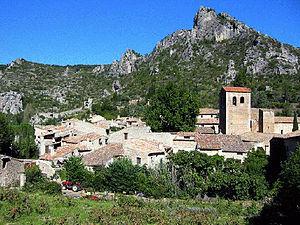
L'Occitanie est une région administrative française créée par la réforme territoriale de 2014 comportant 13 départements, et qui résulte de la fusion des anciennes régions Languedoc-Roussillon et Midi-Pyrénées. Temporairement appelée Languedoc-Roussillon-Midi-Pyrénées, le nom « Occitanie » est officiel depuis le 28 septembre 2016 et effectif depuis le 30 septembre 2016. S'il est sous-titré « Pyrénées-Méditerranée » par le conseil régional, ce sous-titre n'apparaît pas dans le Journal officiel de la République française. Le conseil régional est présidée par Carole Delga depuis le 4 janvier 2016, et son chef-lieu est Toulouse.
Le label Grand Site de France est un label décerné par le ministère de la Transition écologique et solidaire, qui vise à promouvoir la bonne conservation et la mise en valeur des sites naturels classés français de grande notoriété et de très forte fréquentation. Cette réglementation est intégrée dans le Code de l’environnement depuis la loi Grenelle 2 du 12 juillet 2010 portant engagement national pour l'environnement.
La via Tolosana est le nom latin d'un des quatre chemins en France du pèlerinage de Saint-Jacques-de-Compostelle. Tracé le plus au sud des quatre, il passe par Toulouse, d'où son nom ; cependant son point de rassemblement et de départ se situe à Arles, d'où son autre nom de via Arelatensis. L'itinéraire passe aussi par Saint-Gilles, d'où également le nom de via Aegidiana.
Le label Grand Site de France Gorges de l’Hérault a été renouvelé pour une durée de six ans, par décision du ministre de la Transition écologique Nicolas Hulot le 23 janvier 2018. Le renouvellement de la labellisation s'est effectué conjointement avec l'élargissement du périmètre de labellisation, passé de 5 à 10 communes.
Le canton d'Aniane est une ancienne division administrative française située dans le département de l'Hérault et la région Languedoc-Roussillon.